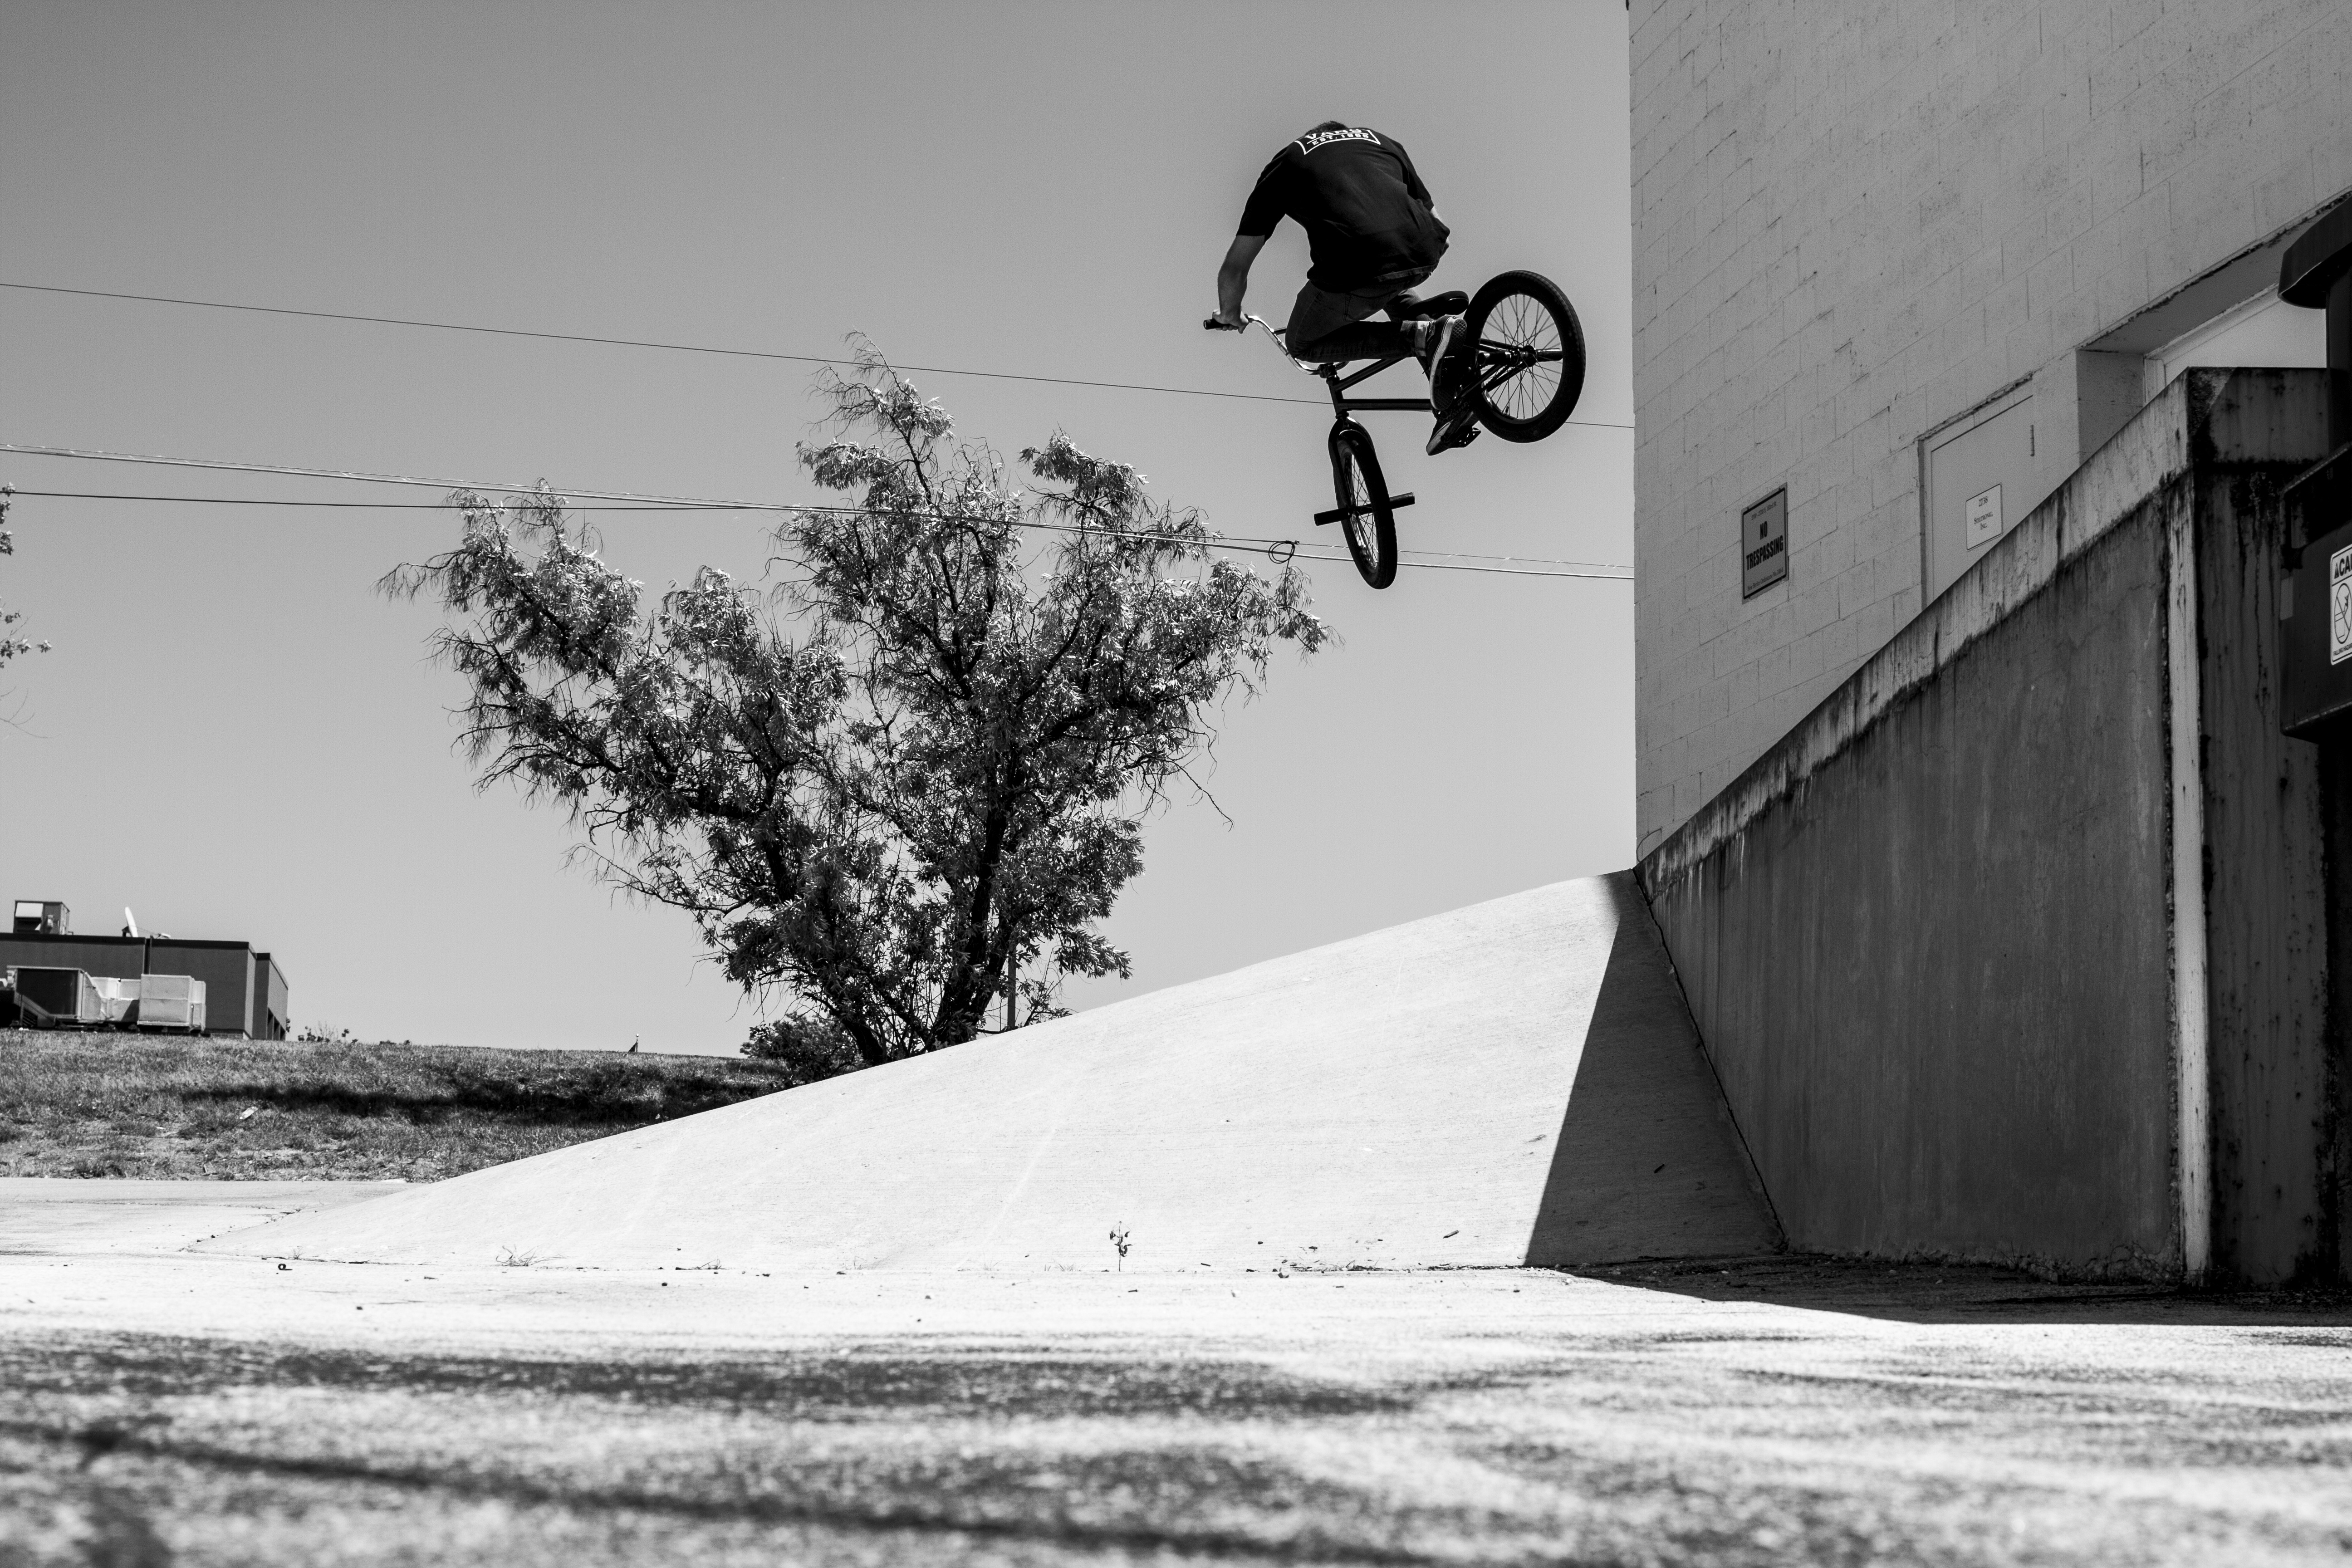
man, silhouette, snow, winter, black and white, sky, white, sport, street, photography, wheel, air, skateboard, bicycle, bike, city, urban, jump, cyclist, young, youth, action, weather, ride, black, monochrome, extreme, extreme sport, lifestyle, cycle, teenager, sports equipment, bmx, cycling, art, fun, sports, biking, danger, photograph, crazy, freestyle, ramp, shape, risk, trick, stunt, tricks, stunts, adrenaline, monochrome photography, skateboarding equipment and supplies, boardsport, bicycle motocross